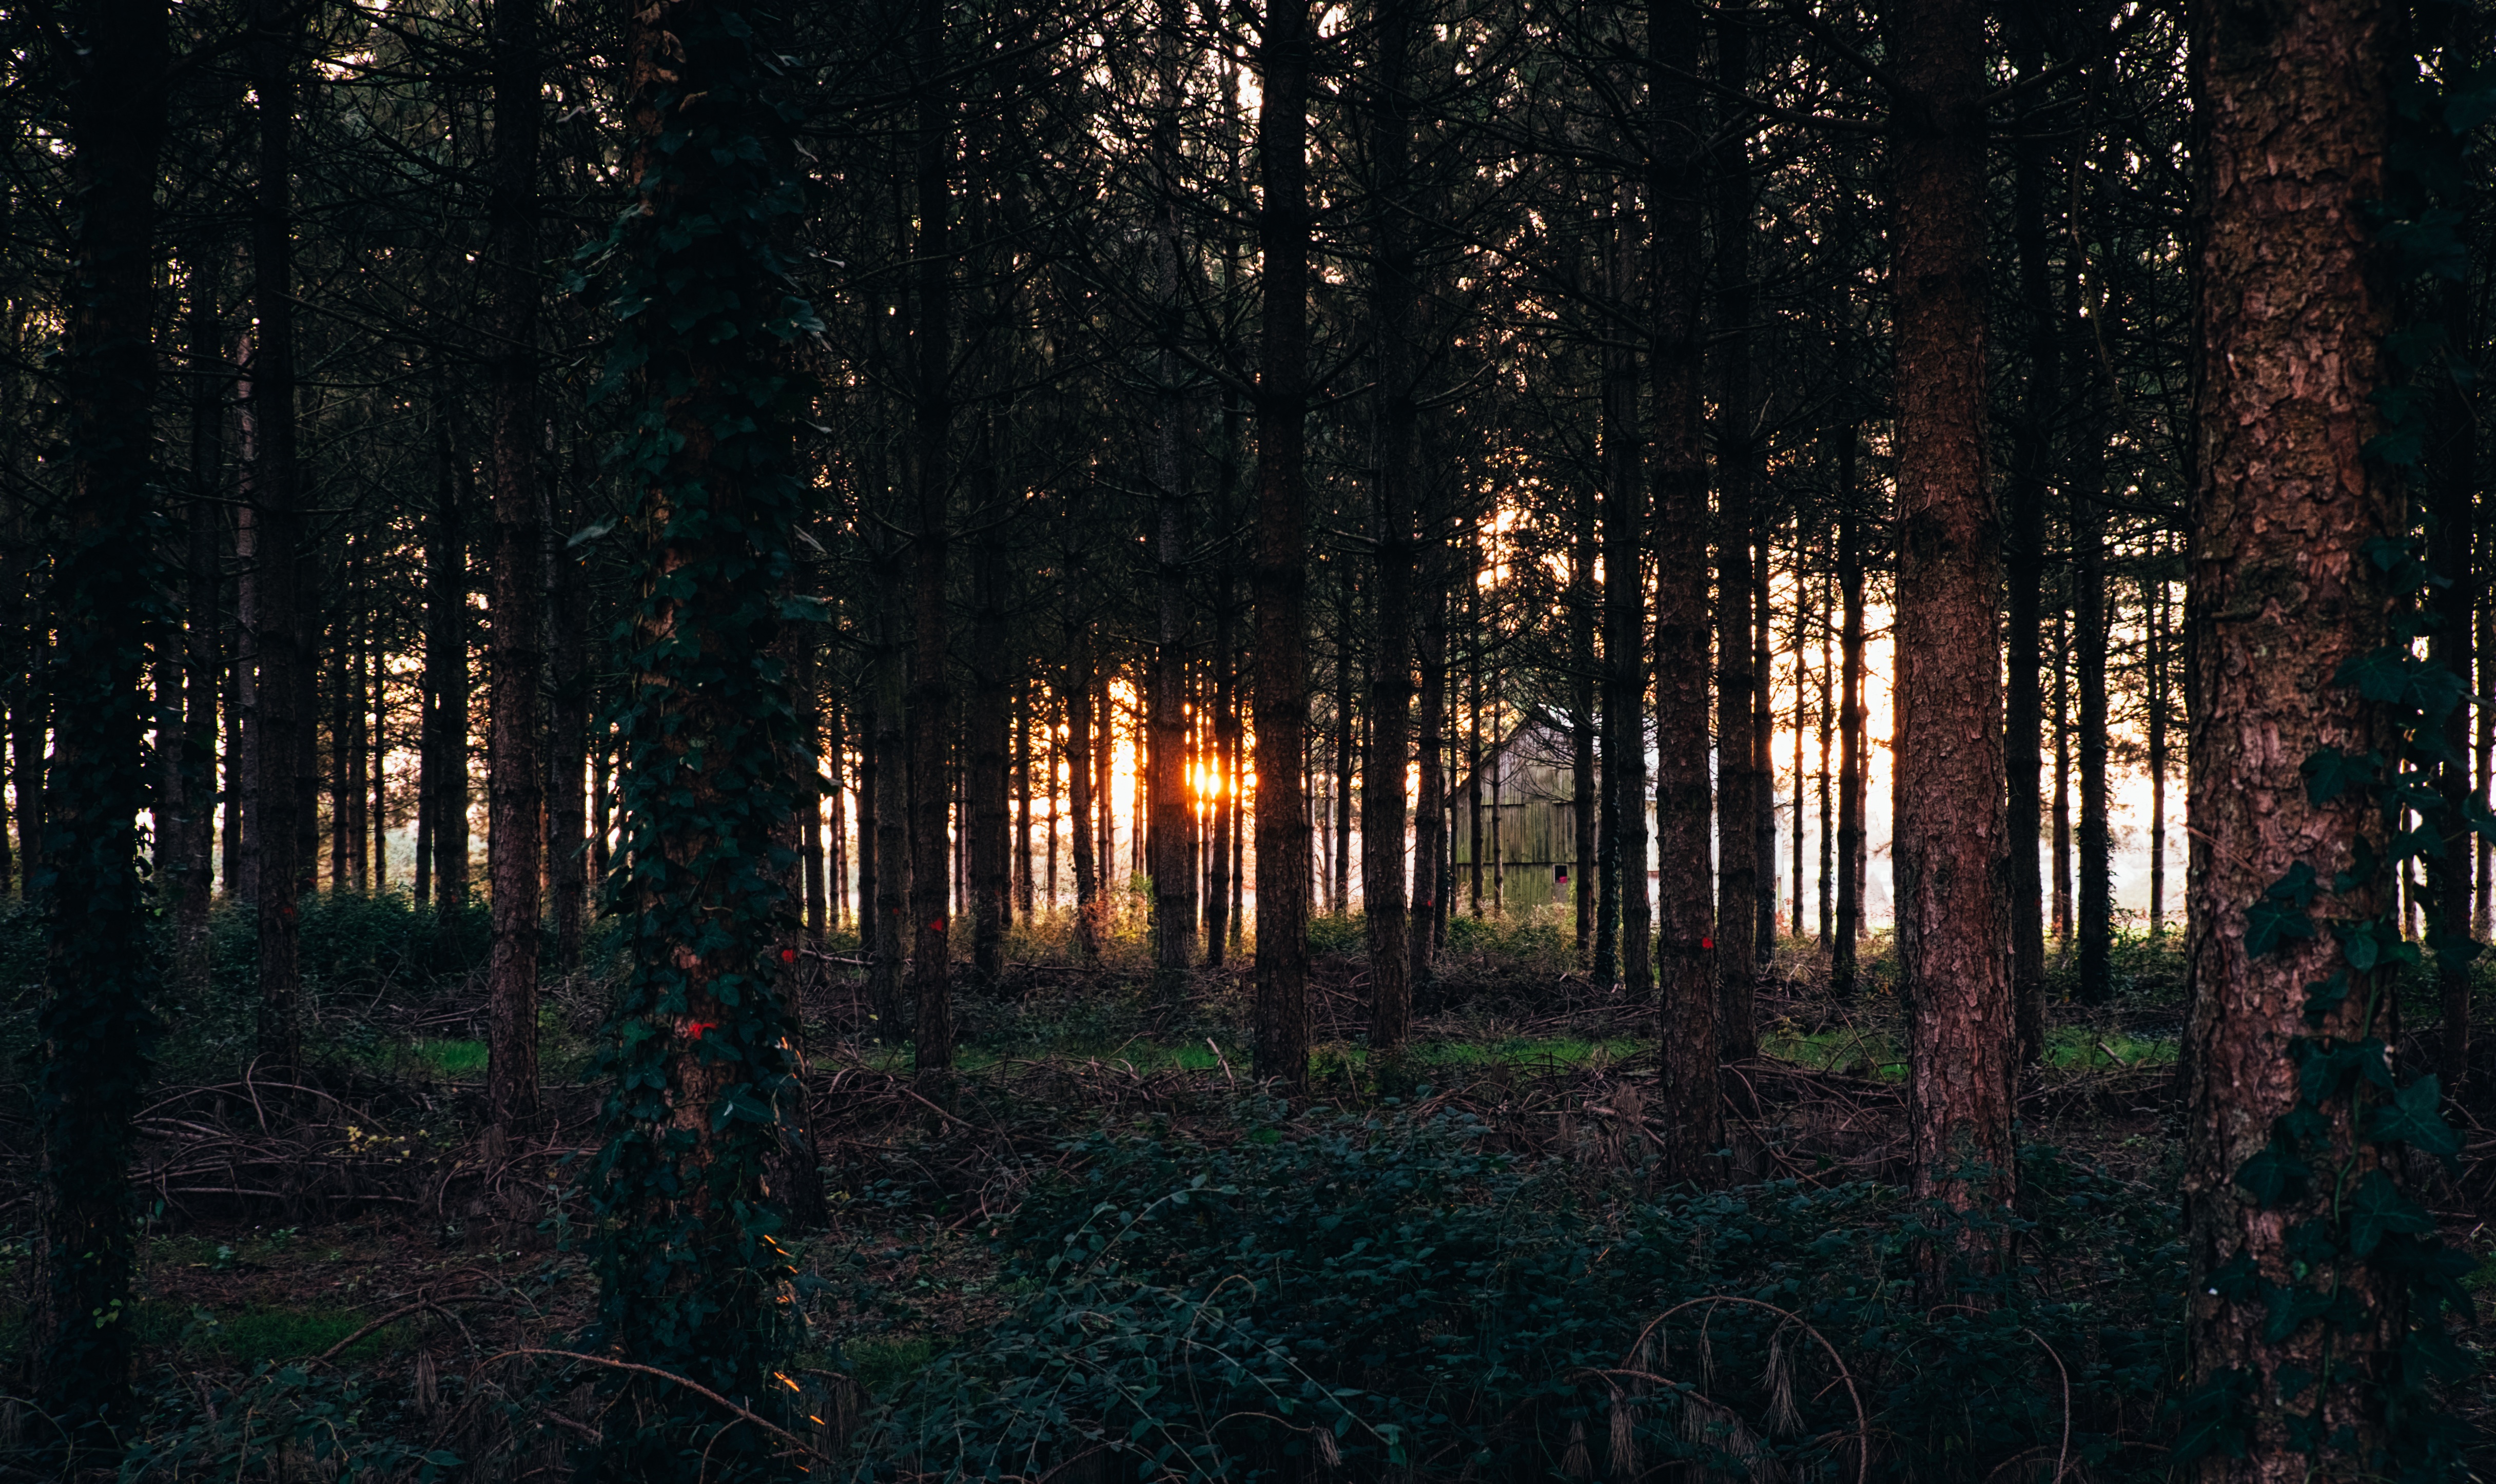
tree, nature, forest, wilderness, branch, light, plant, sun, sunlight, morning, leaf, pine, reflection, autumn, darkness, season, tree line, woodland, habitat, ecosystem, natural environment, geographical feature, atmospheric phenomenon, woody plant, temperate coniferous forest